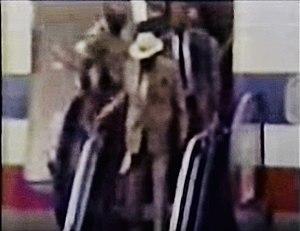
Paul Eugène Magloire, né le 19 juillet 1907 à Cap-Haïtien et mort le 12 juillet 2001 à Port-au-Prince, est un homme politique et un militaire haïtien. Il est le premier président de la République d'Haïti élu au suffrage universel.